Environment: real
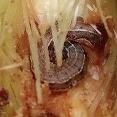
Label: fall_armyworm